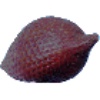
Label: Salak 1